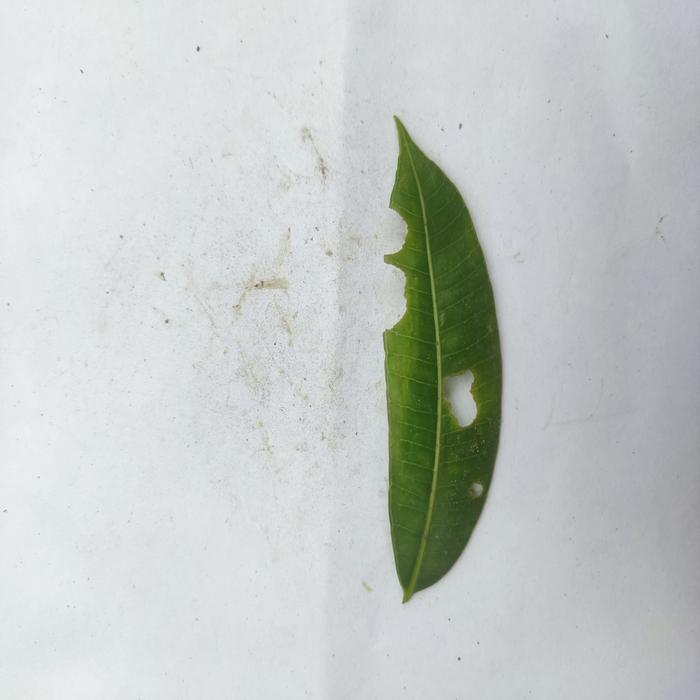
Crop: Hog Plum
Leaf condition: Anthracnose